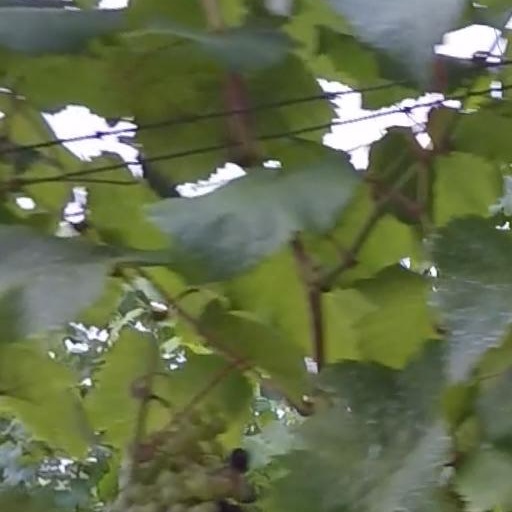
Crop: grape